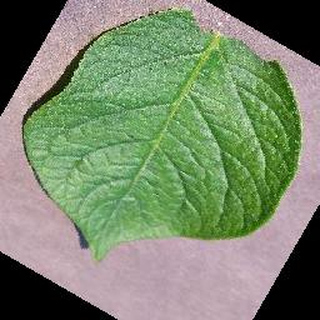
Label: healthy_potato